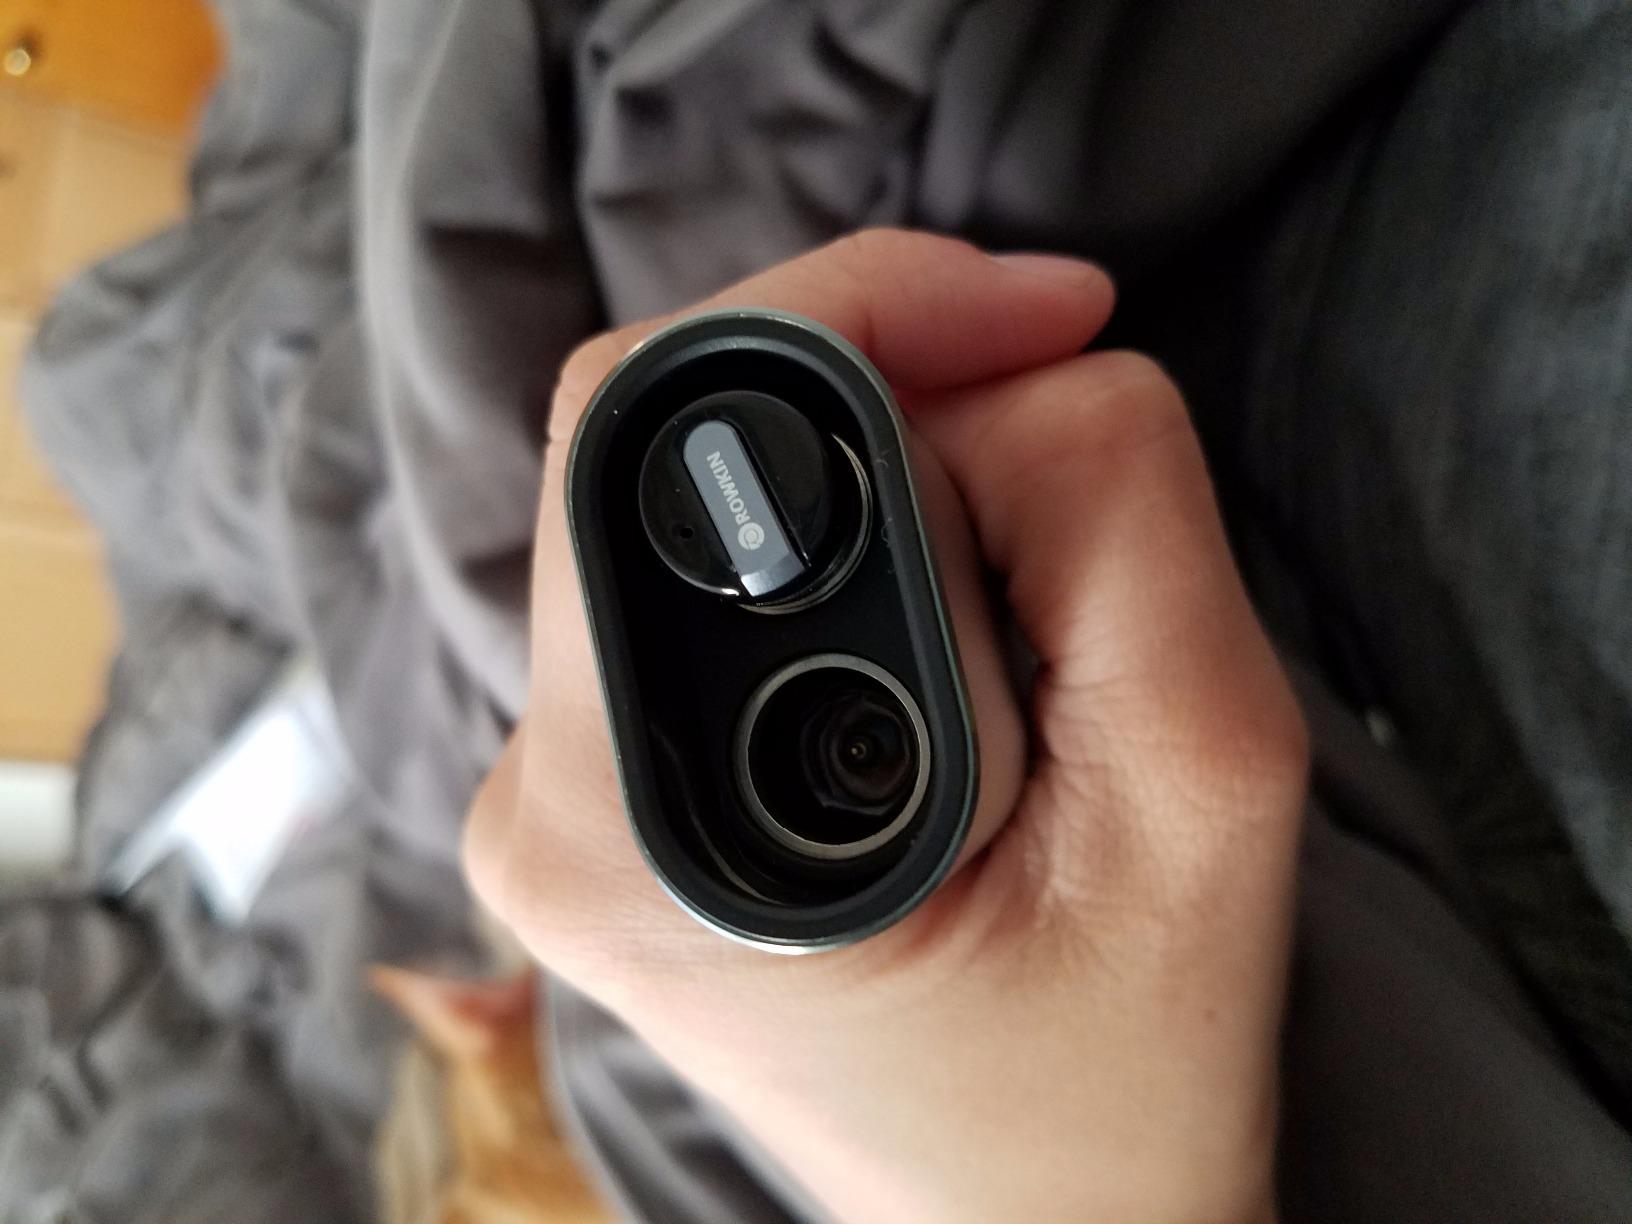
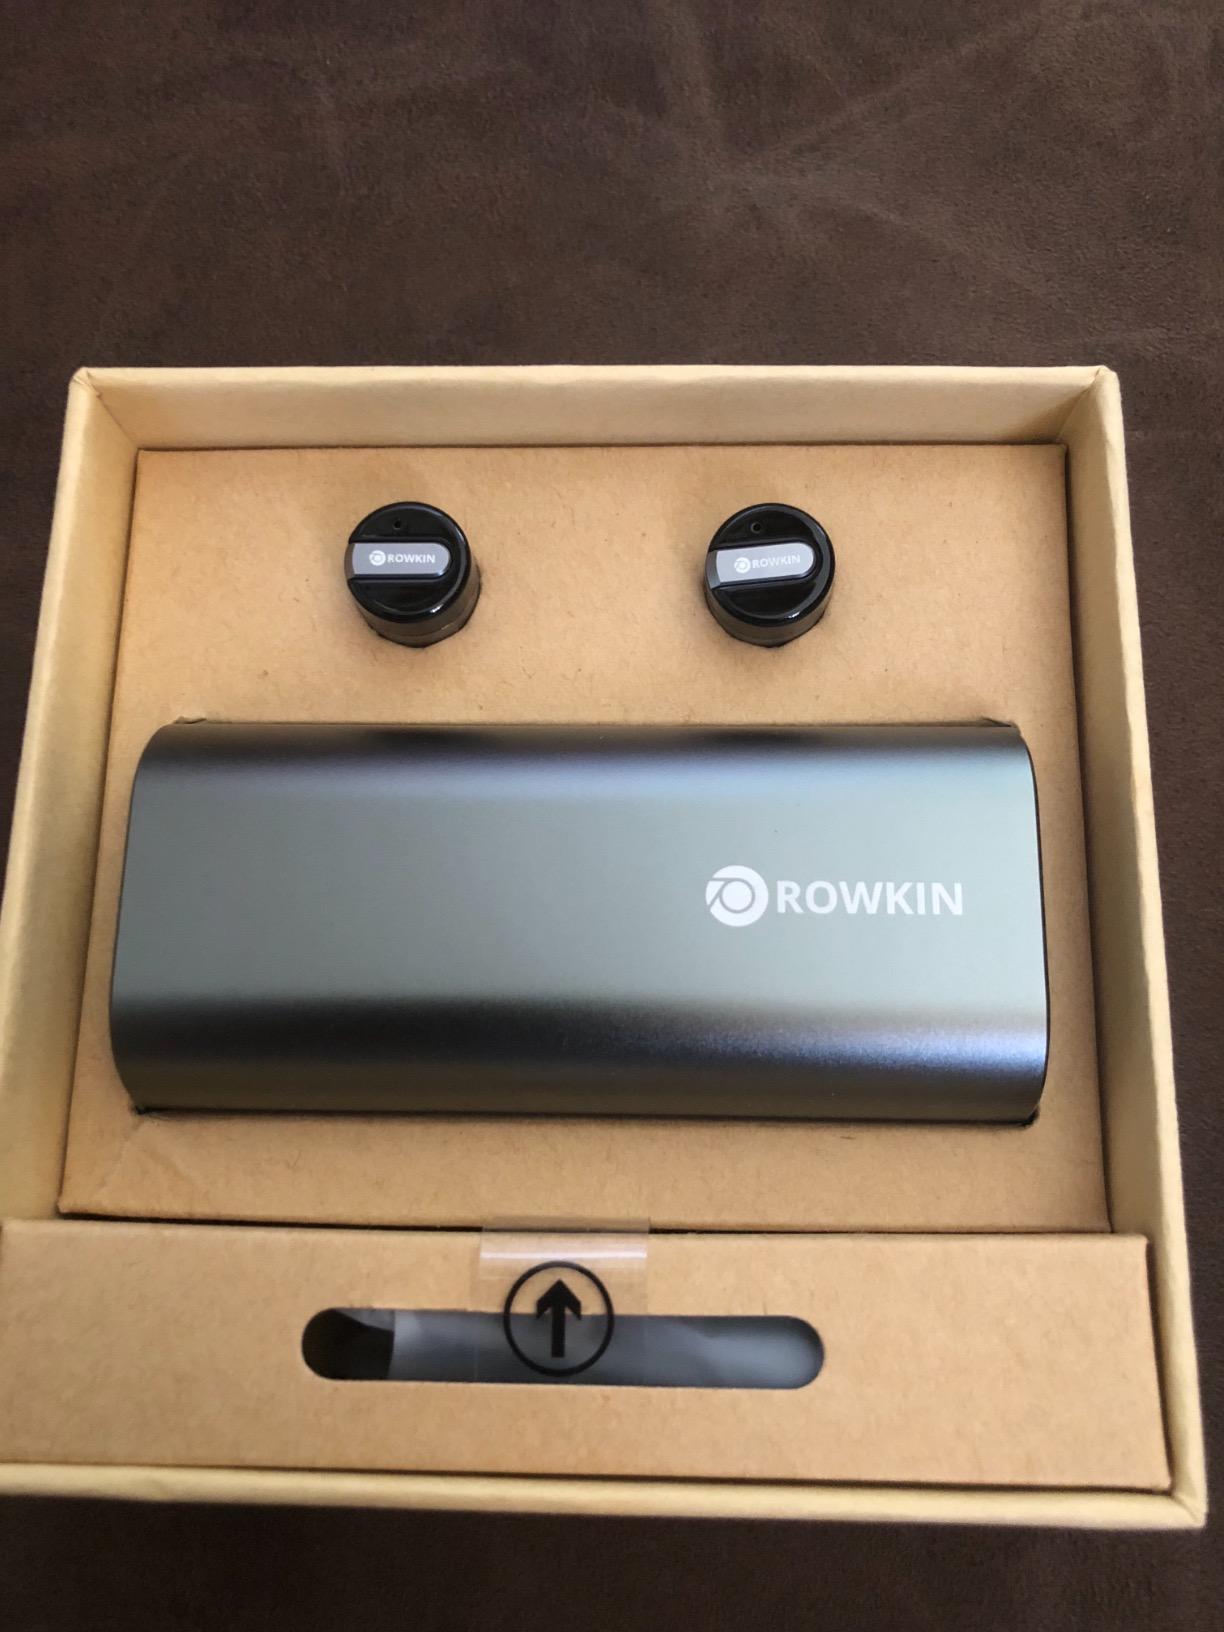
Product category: headphones
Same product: yes